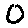
Label: 0